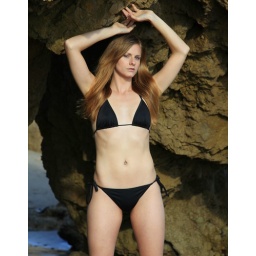
Photoshoot of a pretty model with long blonde hair and blue eyes in a black bikini.